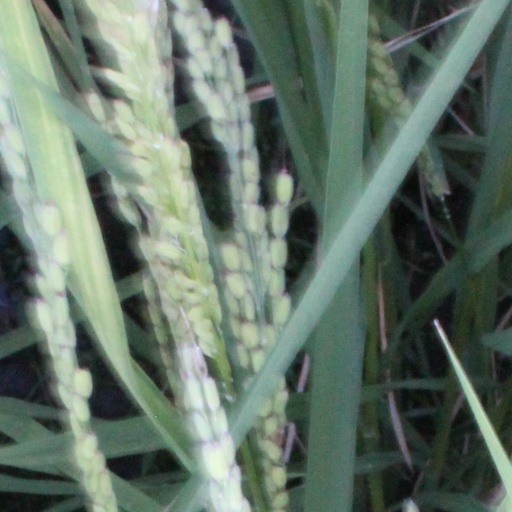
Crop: rice